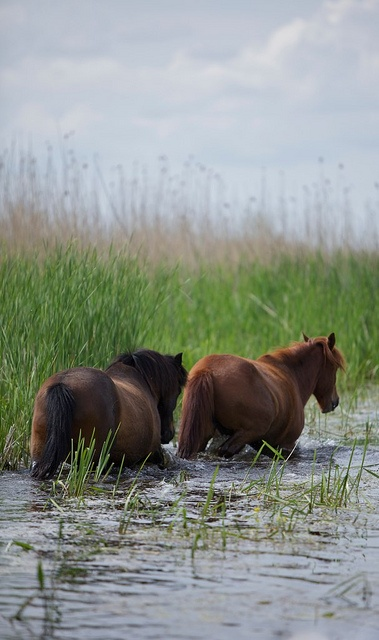
Two horses standing in a river by a grassy area.
Two horses wading amid tall grass in deep water.
Two horses that are in water near grass.
two horses standing beside each other in the water
This is two horses walking through waist-high water.